Hupp House

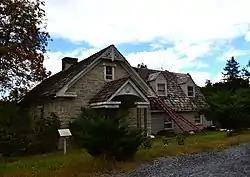
Hupp House, September 2013

Hupp House, also known as the Frontier Fort and Hupp Homestead, is a historic home located in Strasburg, Shenandoah County, Virginia. It was built about 1755, and is a 4-story, rubble limestone Colonial-era dwelling. It is on a banked site and measures 20 feet wide by 40 feet deep. A concrete block east wing was added in 1956. The house has a steep gable roof and features a traditional Germanic central chimney and the interior framing appears original, with heavy traditional Germanic beams and roof structure. It is one of the oldest extant dwellings erected by Germanic settlers in Shenandoah County.